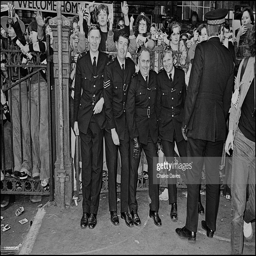
police hold back crowds of fans waiting for the arrival of rock artist .